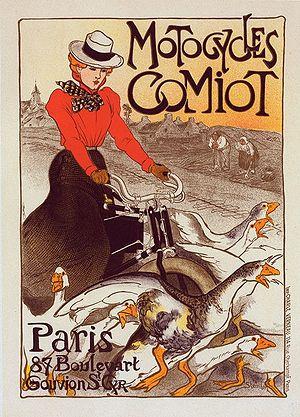
Cet article est consacré aux images de la femme en Occident.
L'Art nouveau, Modern style ou style nouille est un mouvement artistique de la fin du XIXᵉ et du début du XXᵉ siècle qui s'appuie sur l'esthétique des lignes courbes.
Le boulevard Gouvion-Saint-Cyr est une voie du 17ᵉ arrondissement de Paris. C'est une partie des boulevards des Maréchaux.